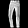
Label: Trouser